Koshino Shu*Kura

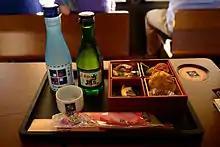
Sake and snacks

The is a limited-stop "Rapid" service operated by the East Japan Railway Company (JR East) as a sightseeing train in Niigata Prefecture, Japan since May 2014.